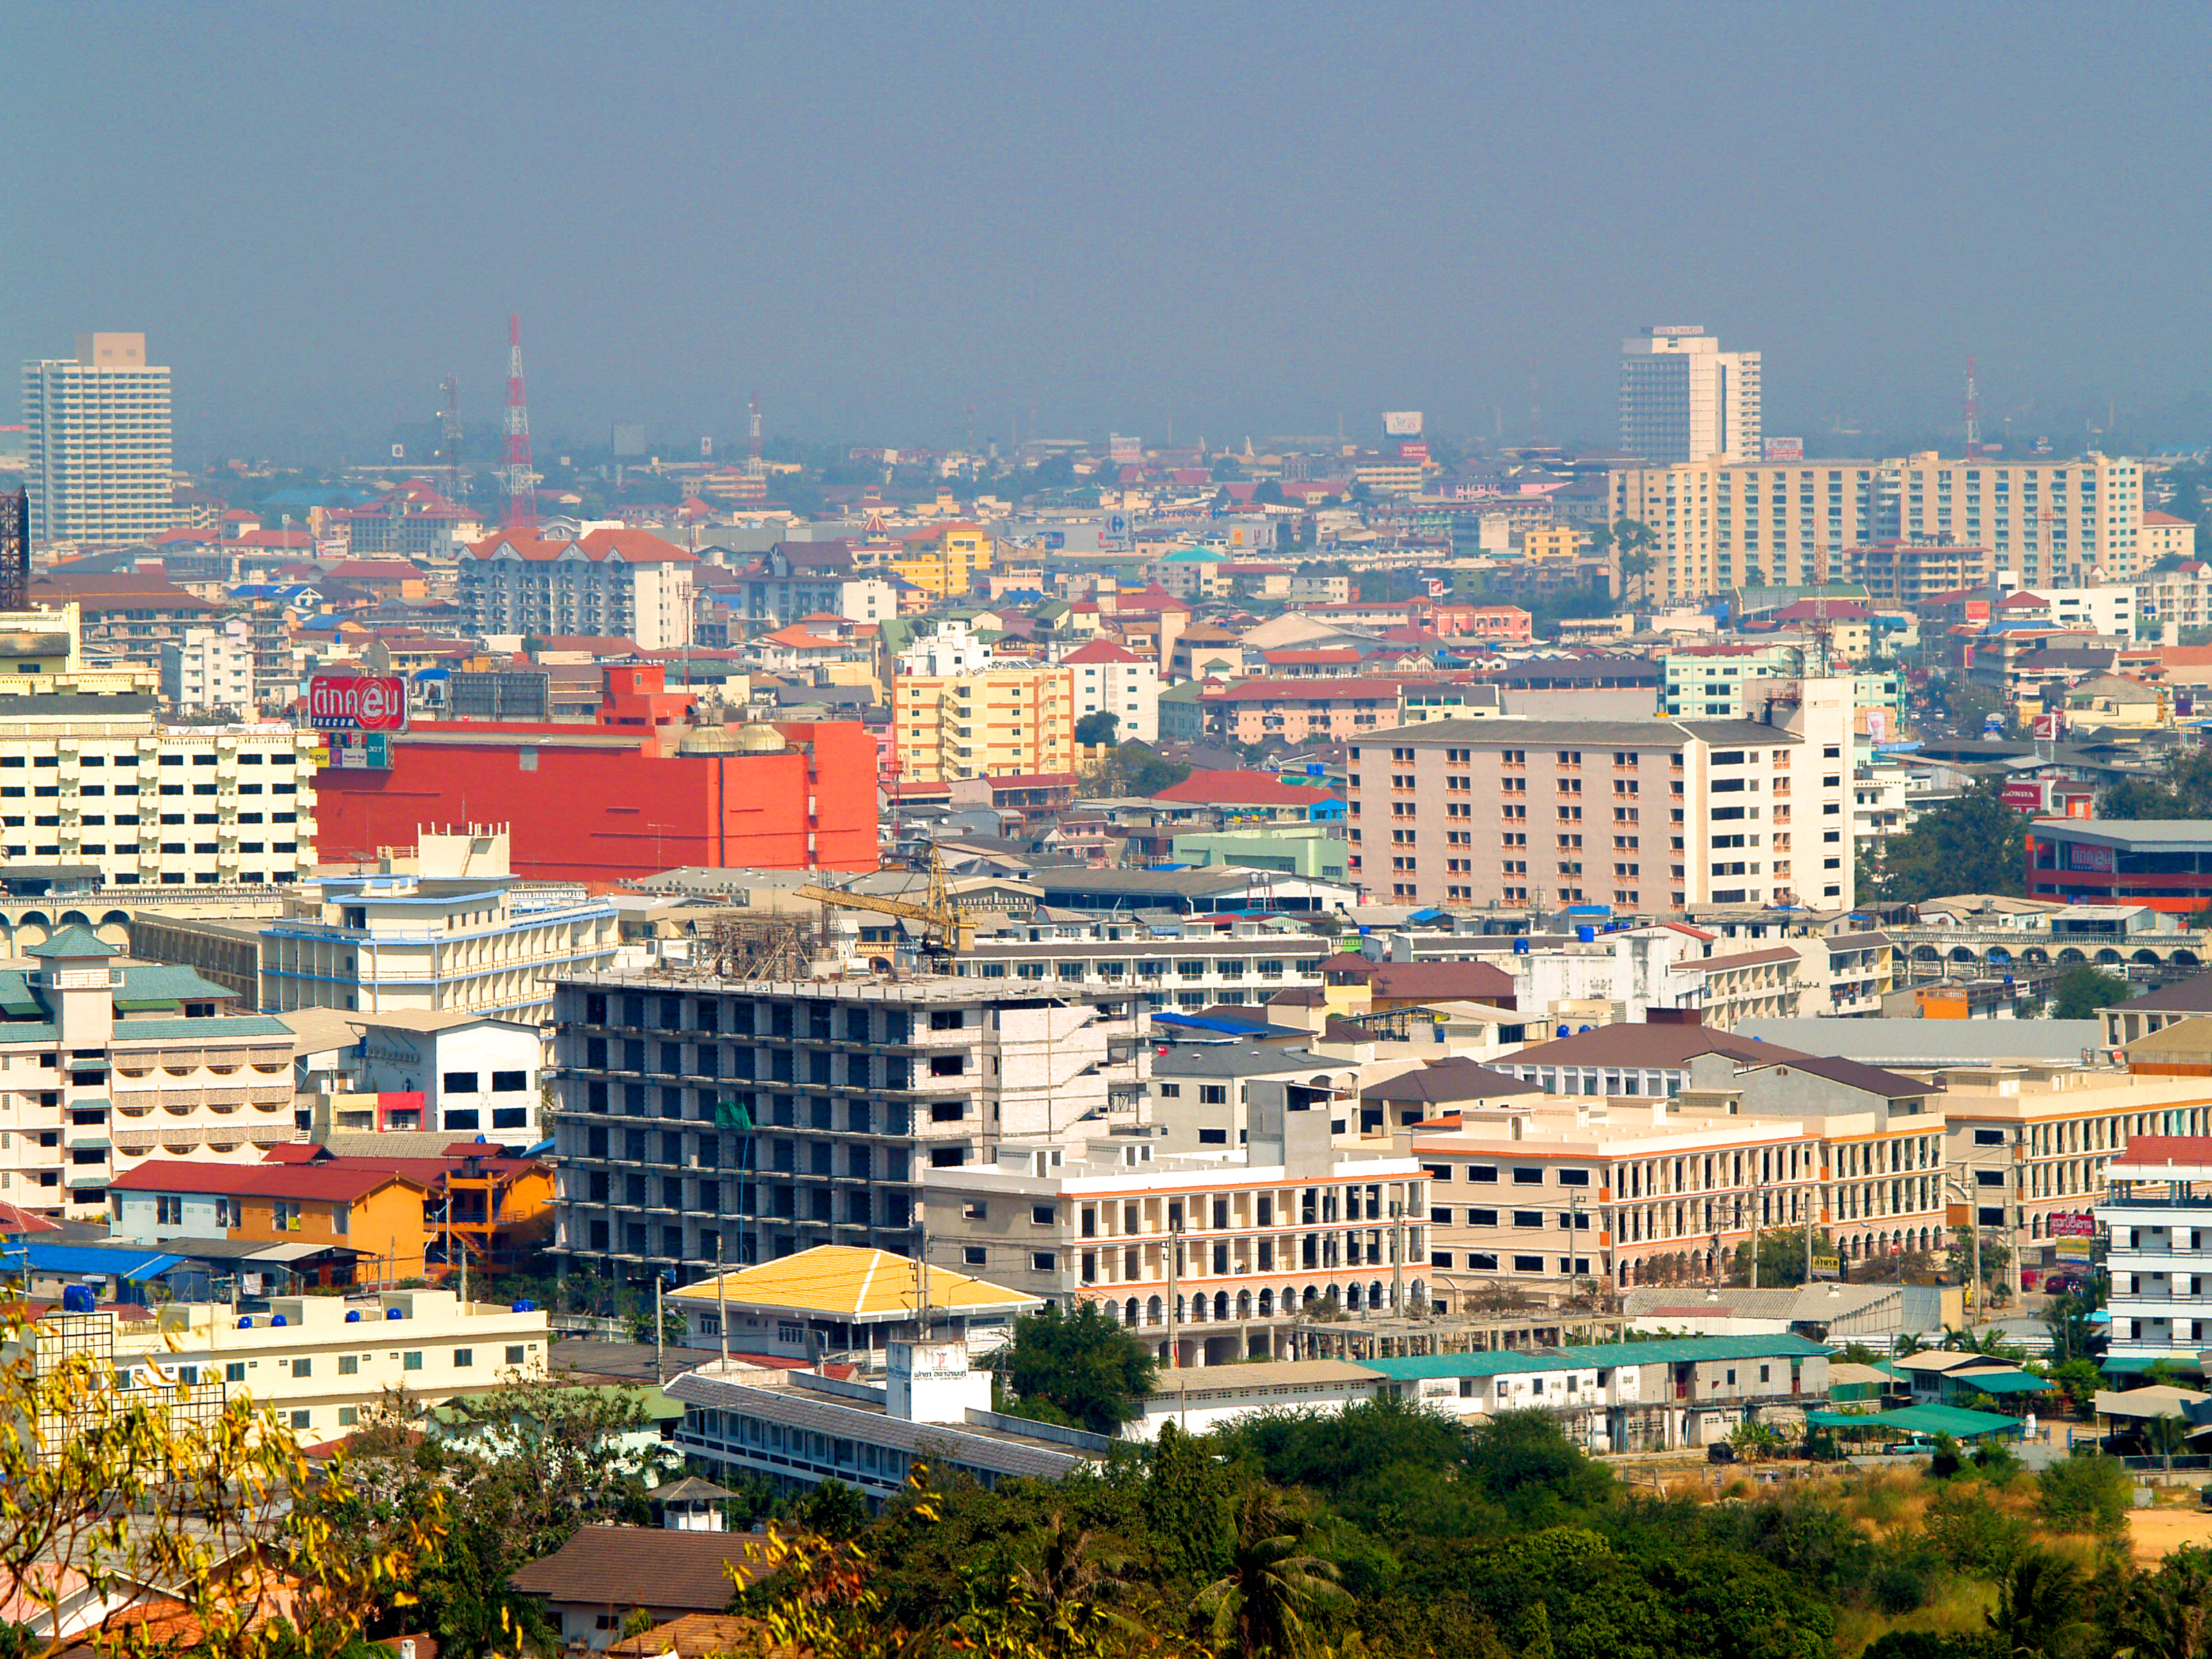
town, vacation, tourism, architecture, sky, pattaya, city, travel, bay, hotel, ocean, sea, beach, asia, port, thailand, boat, view, water, tropical, resort, thai, cityscape, ship, urban, street, coast, nature, scenery, building, metropolitan area, urban area, skyline, metropolis, tower block, residential area, daytime, skyscraper, suburb, downtown, neighbourhood, bird's eye view, condominium, aerial photography, horizon, real estate, tower